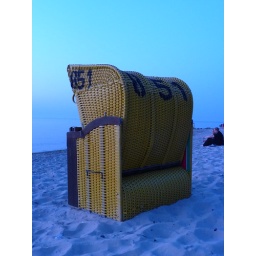
like the beach chair in the blue sand